Bo (parashah)

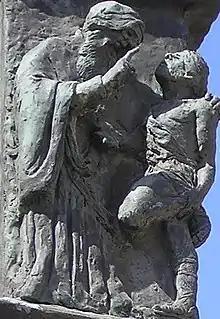
Hillel (sculpture at the Knesset Menorah, Jerusalem)

Tractate Pesachim in the Mishnah, Tosefta, Jerusalem Talmud, and Babylonian Talmud interpreted the laws of the Passover in Exodus 12:3–27, 43–49; 13:6–10; 23:15; 34:25; Leviticus 23:4–8; Numbers 9:1–14; 28:16–25; and Deuteronomy 16:1–8. And elsewhere, the Mishnah taught that intent to eat the Passover offering raw (violating the commandment of Exodus 12:9) or to break the bones of the offering (violating the commandment of Exodus 12:46) did not invalidate the offering itself. The Mishnah in tractate Challah taught that anyone who eats an olive's bulk of unleavened bread ("matzah") on Passover has fulfilled the obligation of Exodus 12:18, and interpreted Exodus 12:15 to teach that anyone who eats an olive's bulk of leavened bread ("chametz") on Passover is liable to being cut off from the Jewish people. Similarly, the Mishnah in tractate Beitzah reported that the House of Shammai held that an olive's bulk of leavening or a date's bulk (which is more than an olive's bulk) of leavened bread in one's house made one liable, but the House of Hillel held that an olive's bulk of either made one liable. The Gemara noted that the command in Exodus 12:18 to eat unleavened bread on the first night of Passover applies to women (as did the command in Deuteronomy 31:12 for all Israelites to assemble), even though the general rule is that women are exempt from time-bound positive commandments. The Gemara cited these exceptions to support Rabbi Johanan's assertion that one may not draw inferences from general rules, for they often have exceptions.